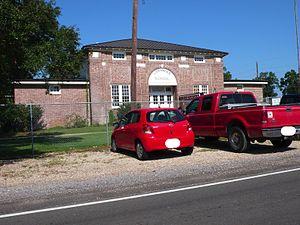
Loranger est un village des États-Unis, dans la paroisse de Tangipahoa en Louisiane.